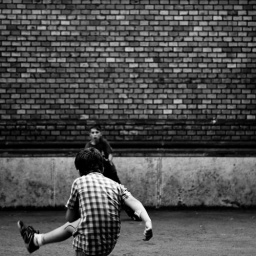
some kids playing football right under the shadow of an old church (brick wall featured behind the goal keeper)